Syamantaka

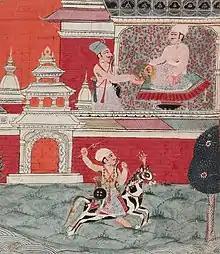
Satrajita offers the jewel to Prasena

The Syamantaka is a legendary jewel featured in Hindu literature, regarded to be blessed with magical powers. It is described to be a ruby. The jewel is described to protect its owner if they were virtuous and good, but bring evil to them if they were not.